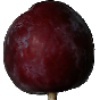
Label: Plum 1